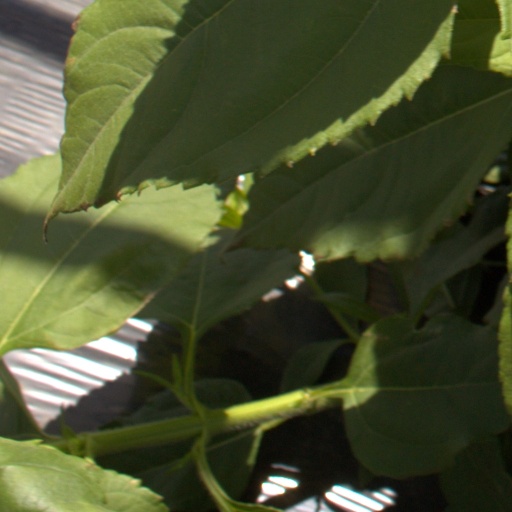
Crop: Jerusalem artichoke